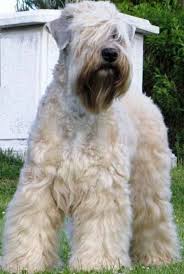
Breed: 235-n000090-soft_coated_wheaten_terrier